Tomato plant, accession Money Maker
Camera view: bottom (45 deg); turntable rotation: 210 degrees
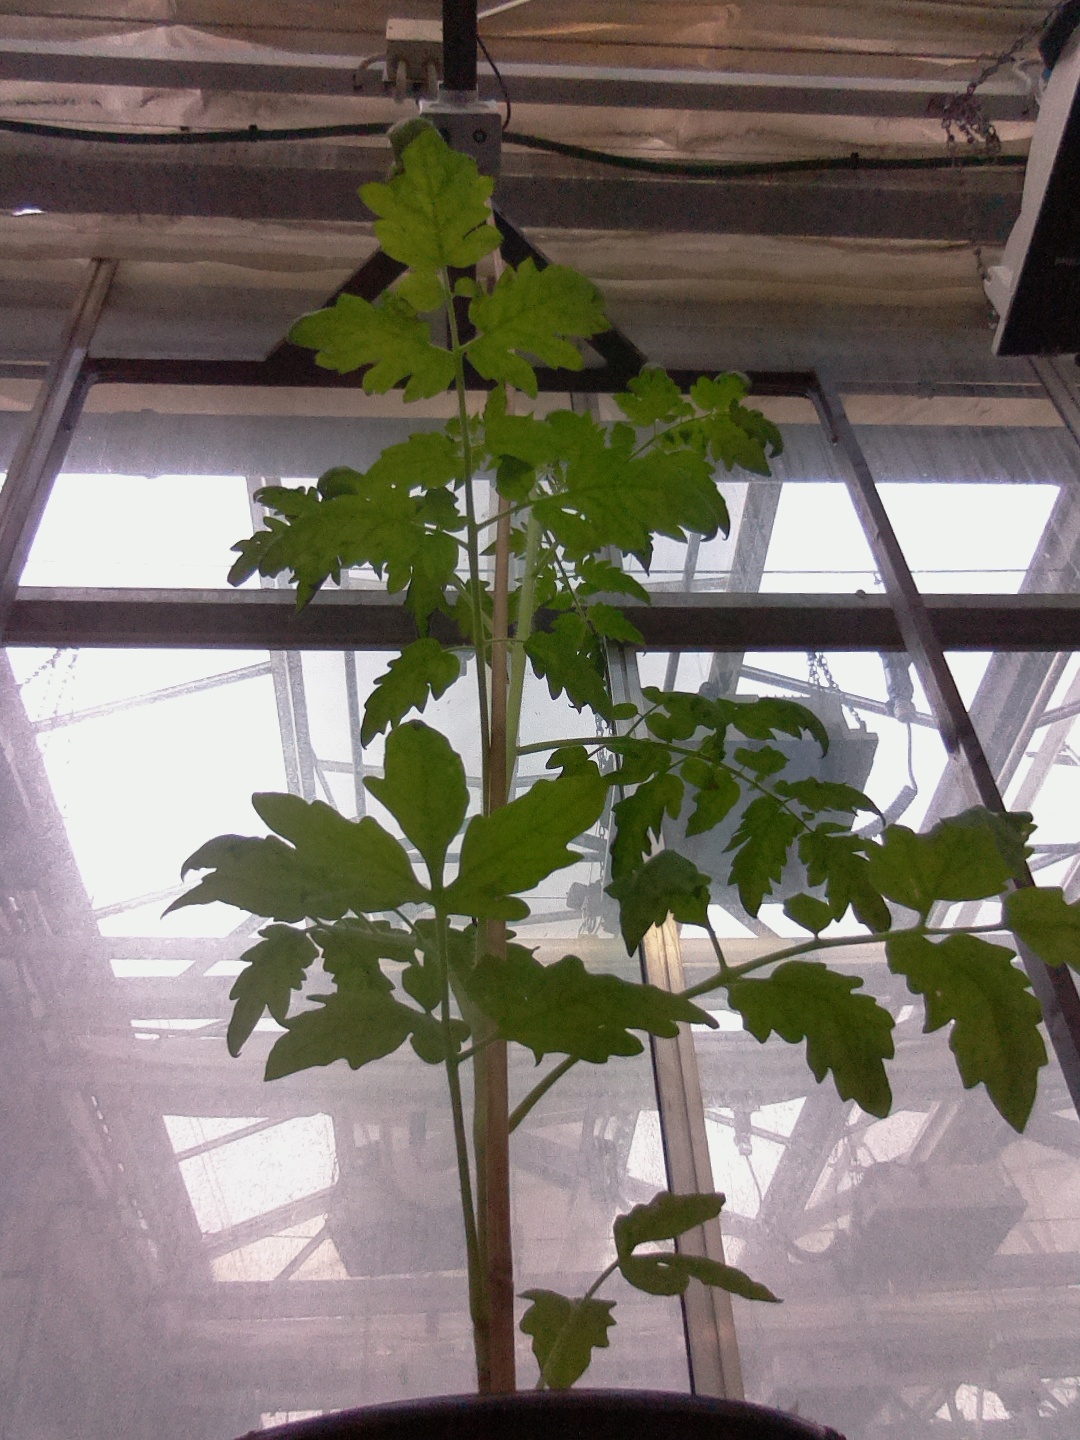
BBCH growth stage 15: 10 of true leaves visible